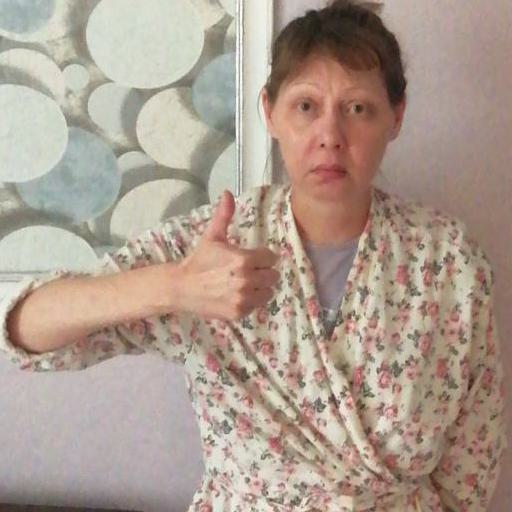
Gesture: like